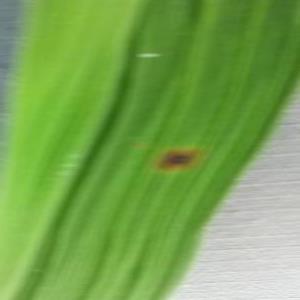
Nhãn: Bệnh Đốm Nâu ( Brown spot )